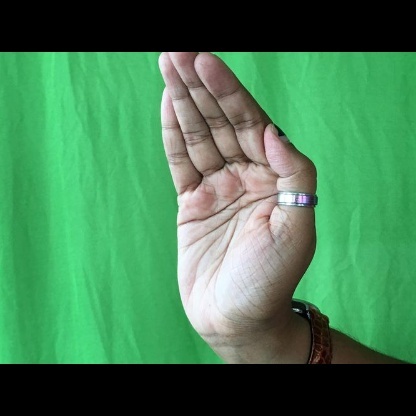
Mudra: Sarpasirsha